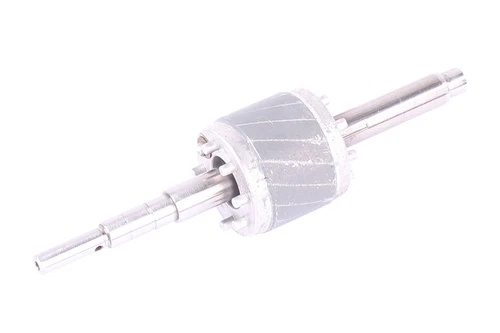
DM265-20 ROTOR GROSCHOPP GEBRAUCHT / KEINE GARANTIE / EXPRESS-LIEFERUNG
DM265-20 ROTOR GROSCHOPP GEBRAUCHT / KEINE GARANTIE / EXPRESS-LIEFERUNG If you need more product pictures, more quantity, or other questions. (E-mail: 1092800@gmail.com what app: +351 928 218 075) used
Brand: 360plcworld
Category: Hardware > Power & Electrical Supplies > Armatures, Rotors & Stators